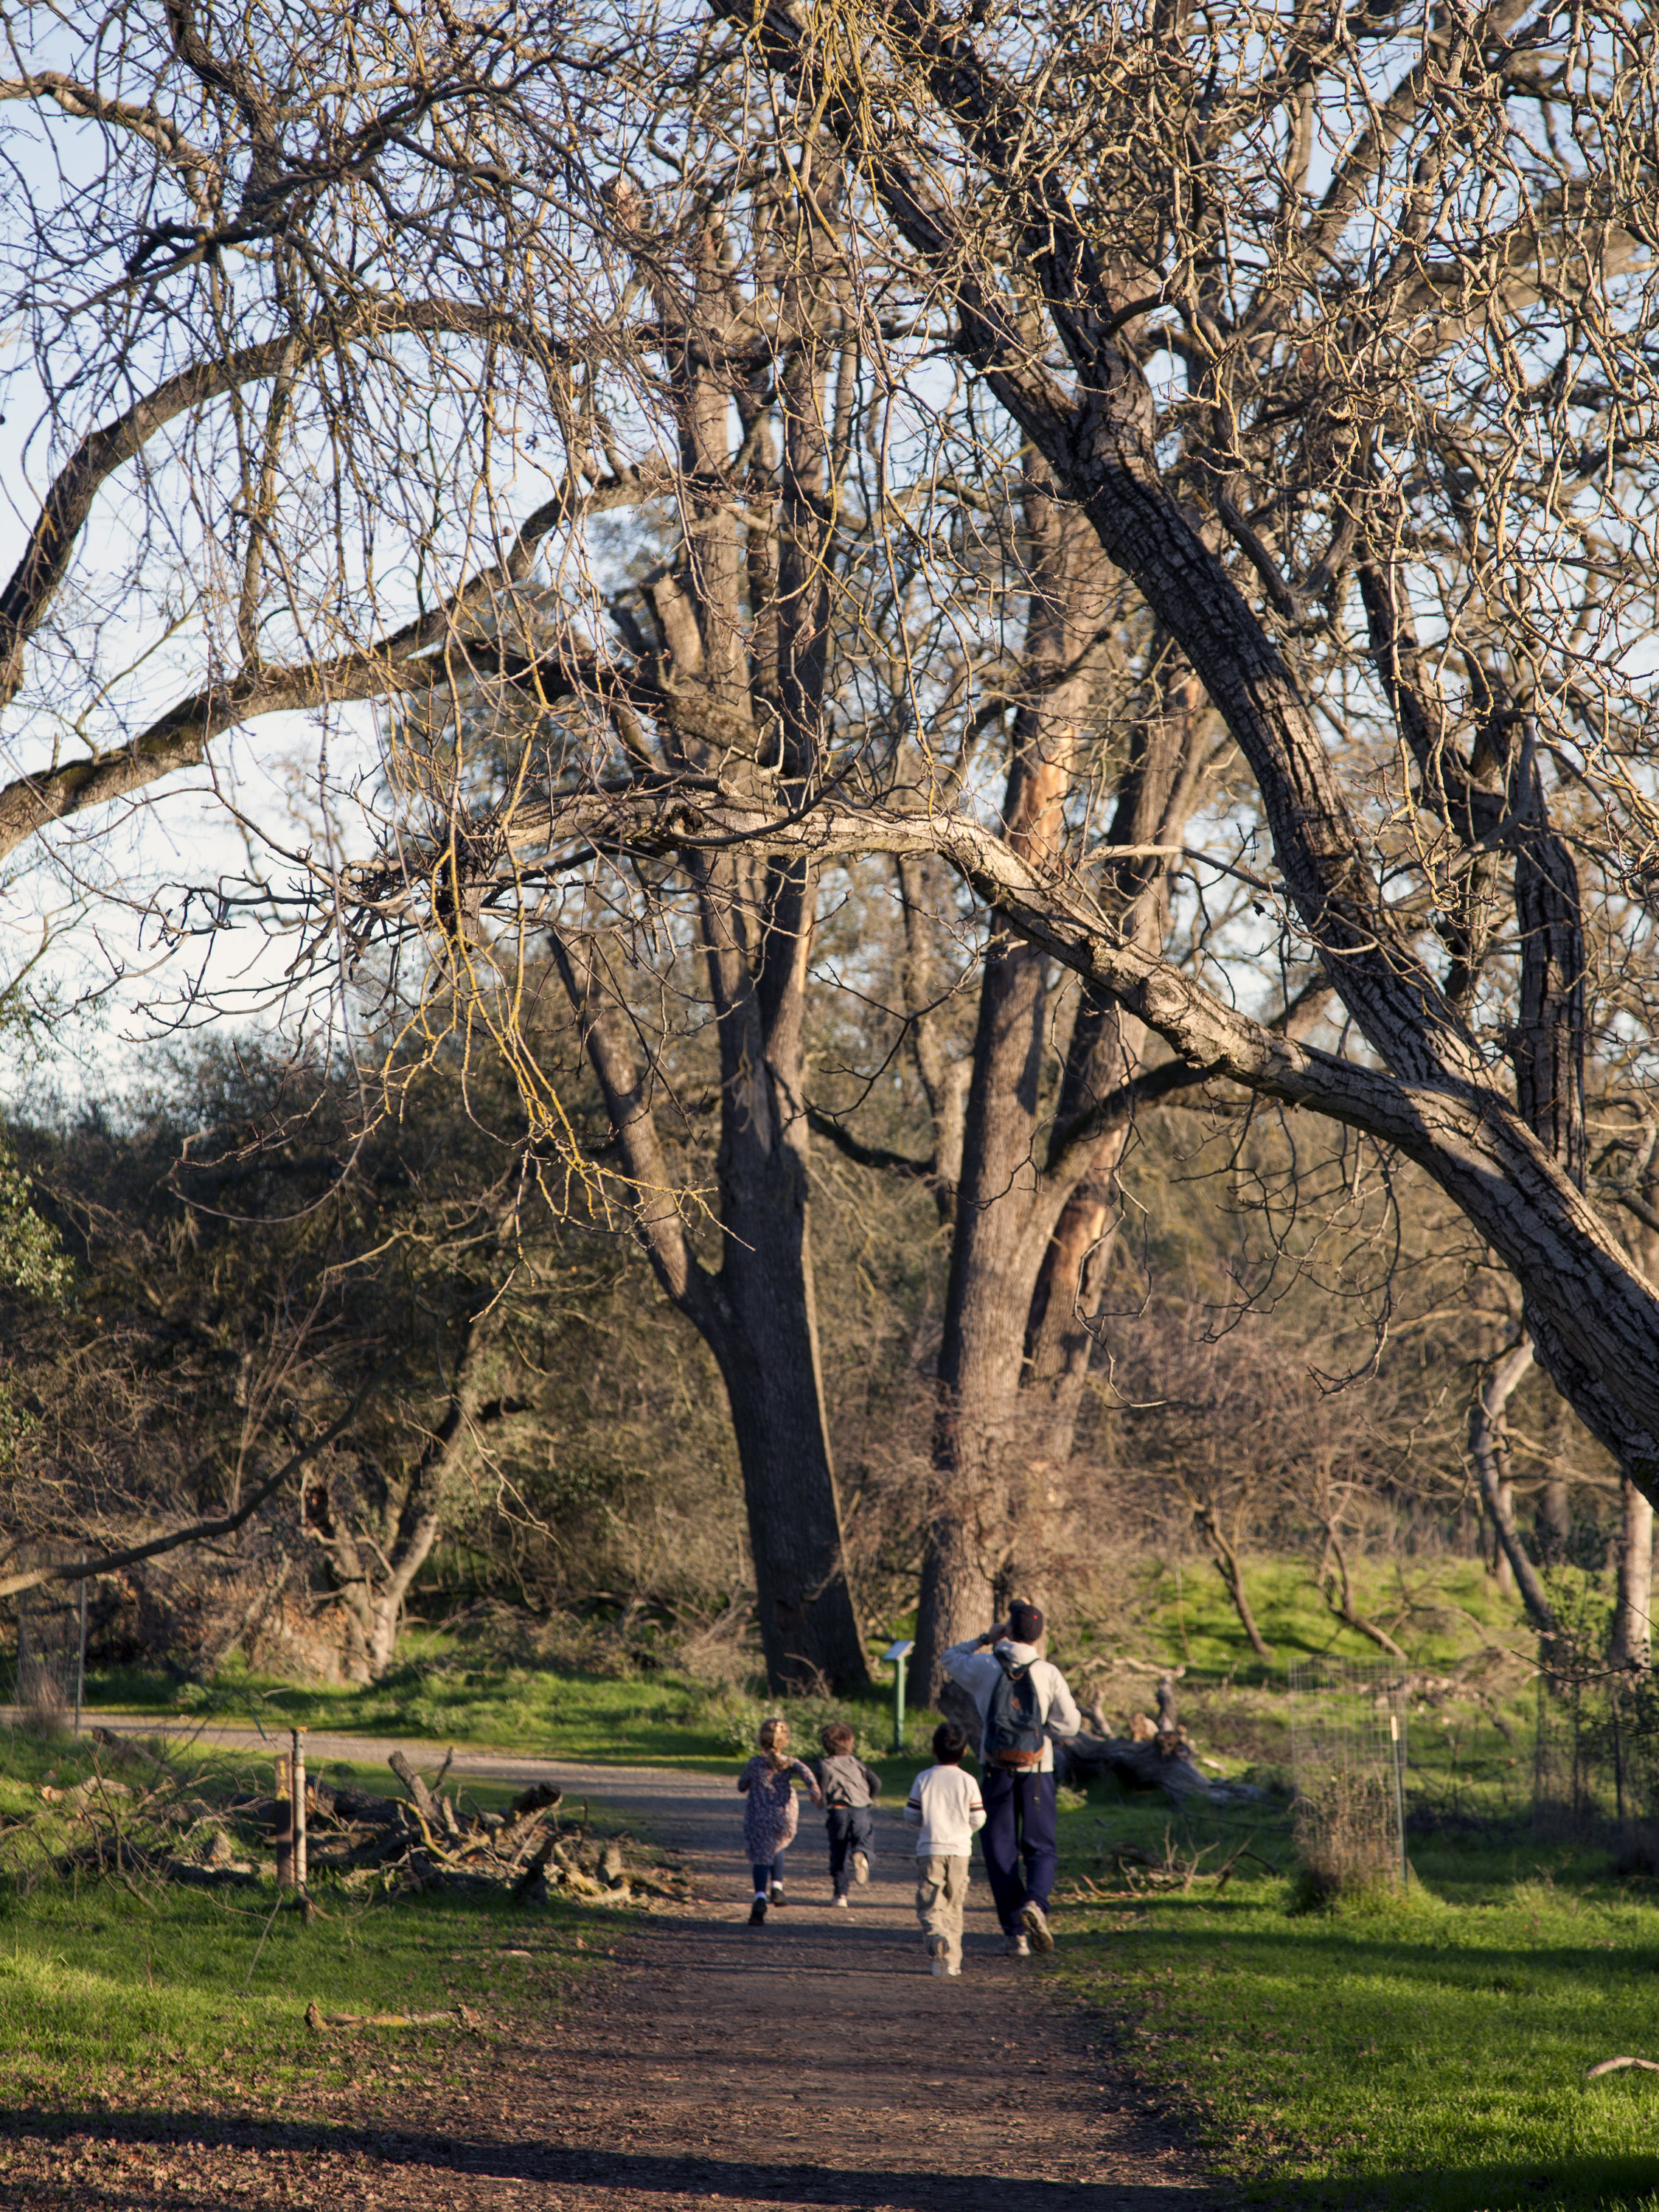
tree, nature, branch, blossom, plant, leaf, flower, spring, autumn, park, california, season, cherry blossom, woodland, americanriver, sacramento, rural area, lovelywinterday, woody plant